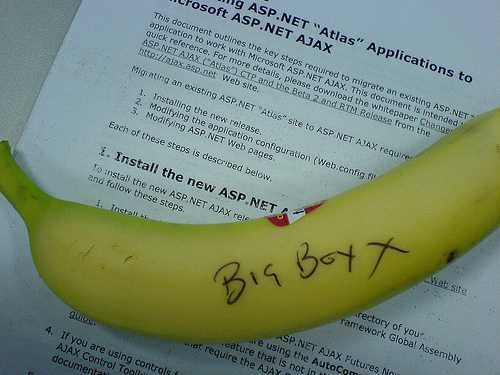
Label: Banana